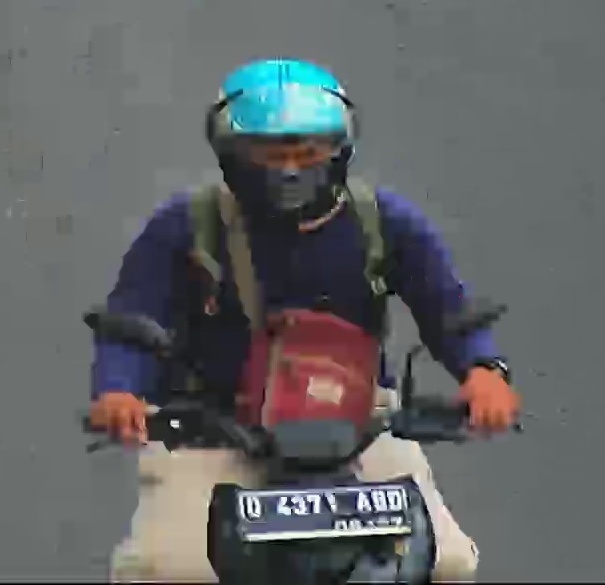
person-with-helmet: 1
person-without-helmet: 0